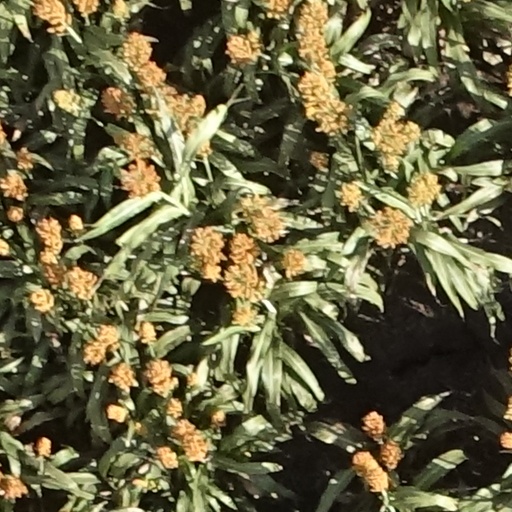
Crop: sorghum